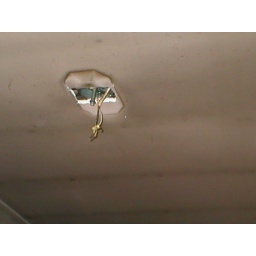
light fixure above sink in kitchen